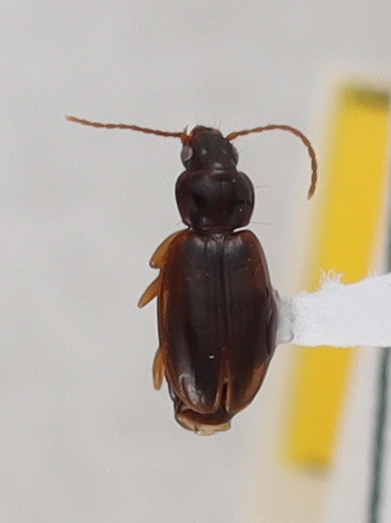
Scientific name: Trechus obtusus
Plot: 14
Trap: S
Collected: 20210504